Rajsk

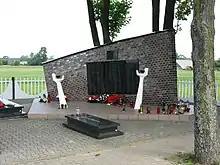
Mass grave of the victims of the German massacre

According to the 1921 census, the village was inhabited by 341 people, among whom 15 were Roman Catholic, 322 Orthodox, and 4 Jewish. At the same time, 196 inhabitants declared Polish nationality, 145 Belarusian. There were 71 residential buildings in the village.